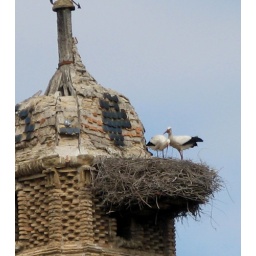
The church near the train station at caspe is home to two pairs of storks.